History of rail transport in Belgium

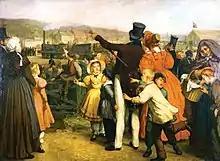
Opening of the Brussels–Mechelen railway on 5 May 1835

Unlike the United Kingdom, where early railways had been developed by the private sector, the state took the initiative in the development of railways in Belgium, partly out of the fear that large banks, like the "Société Générale de Belgique" could develop a monopoly in the industry. Considering that the railways would be a major economic resource and a full national network would be necessary, the Belgian government was unusual at the time for planning a national network in advance before any was built.